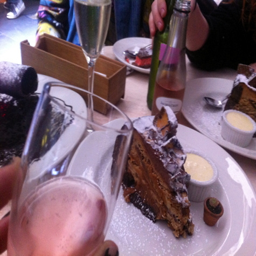
A fancy chocolate dessert on a white serving plate.
Drinks and dessert at a restaurant with friends
A plate of food and they glass of a drink.
People are sitting at a table with cake and wine.
A piece of chocolate cake sits on a plate.